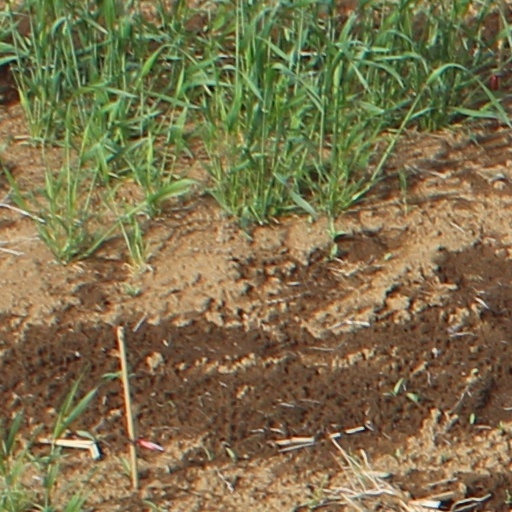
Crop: wheat